South Carolina Gamecocks football under Steve Spurrier

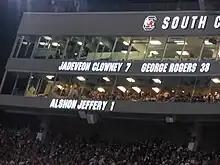
Two of the program's six retired jerseys played under Spurrier

South Carolina had won 42 games in the last four years; the best four-year stretch in program history until then had been 28 wins. The 2013 senior class was the most successful in school history. Athletic director Ray Tanner commented that, after three straight top-ten finishes, South Carolina was "as good as any program in the country". Subsequently, Spurrier and his nine assistant coaches were given raises and one-year contract extensions.